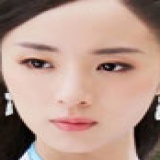
diễn viên Hồ Băng Khanh